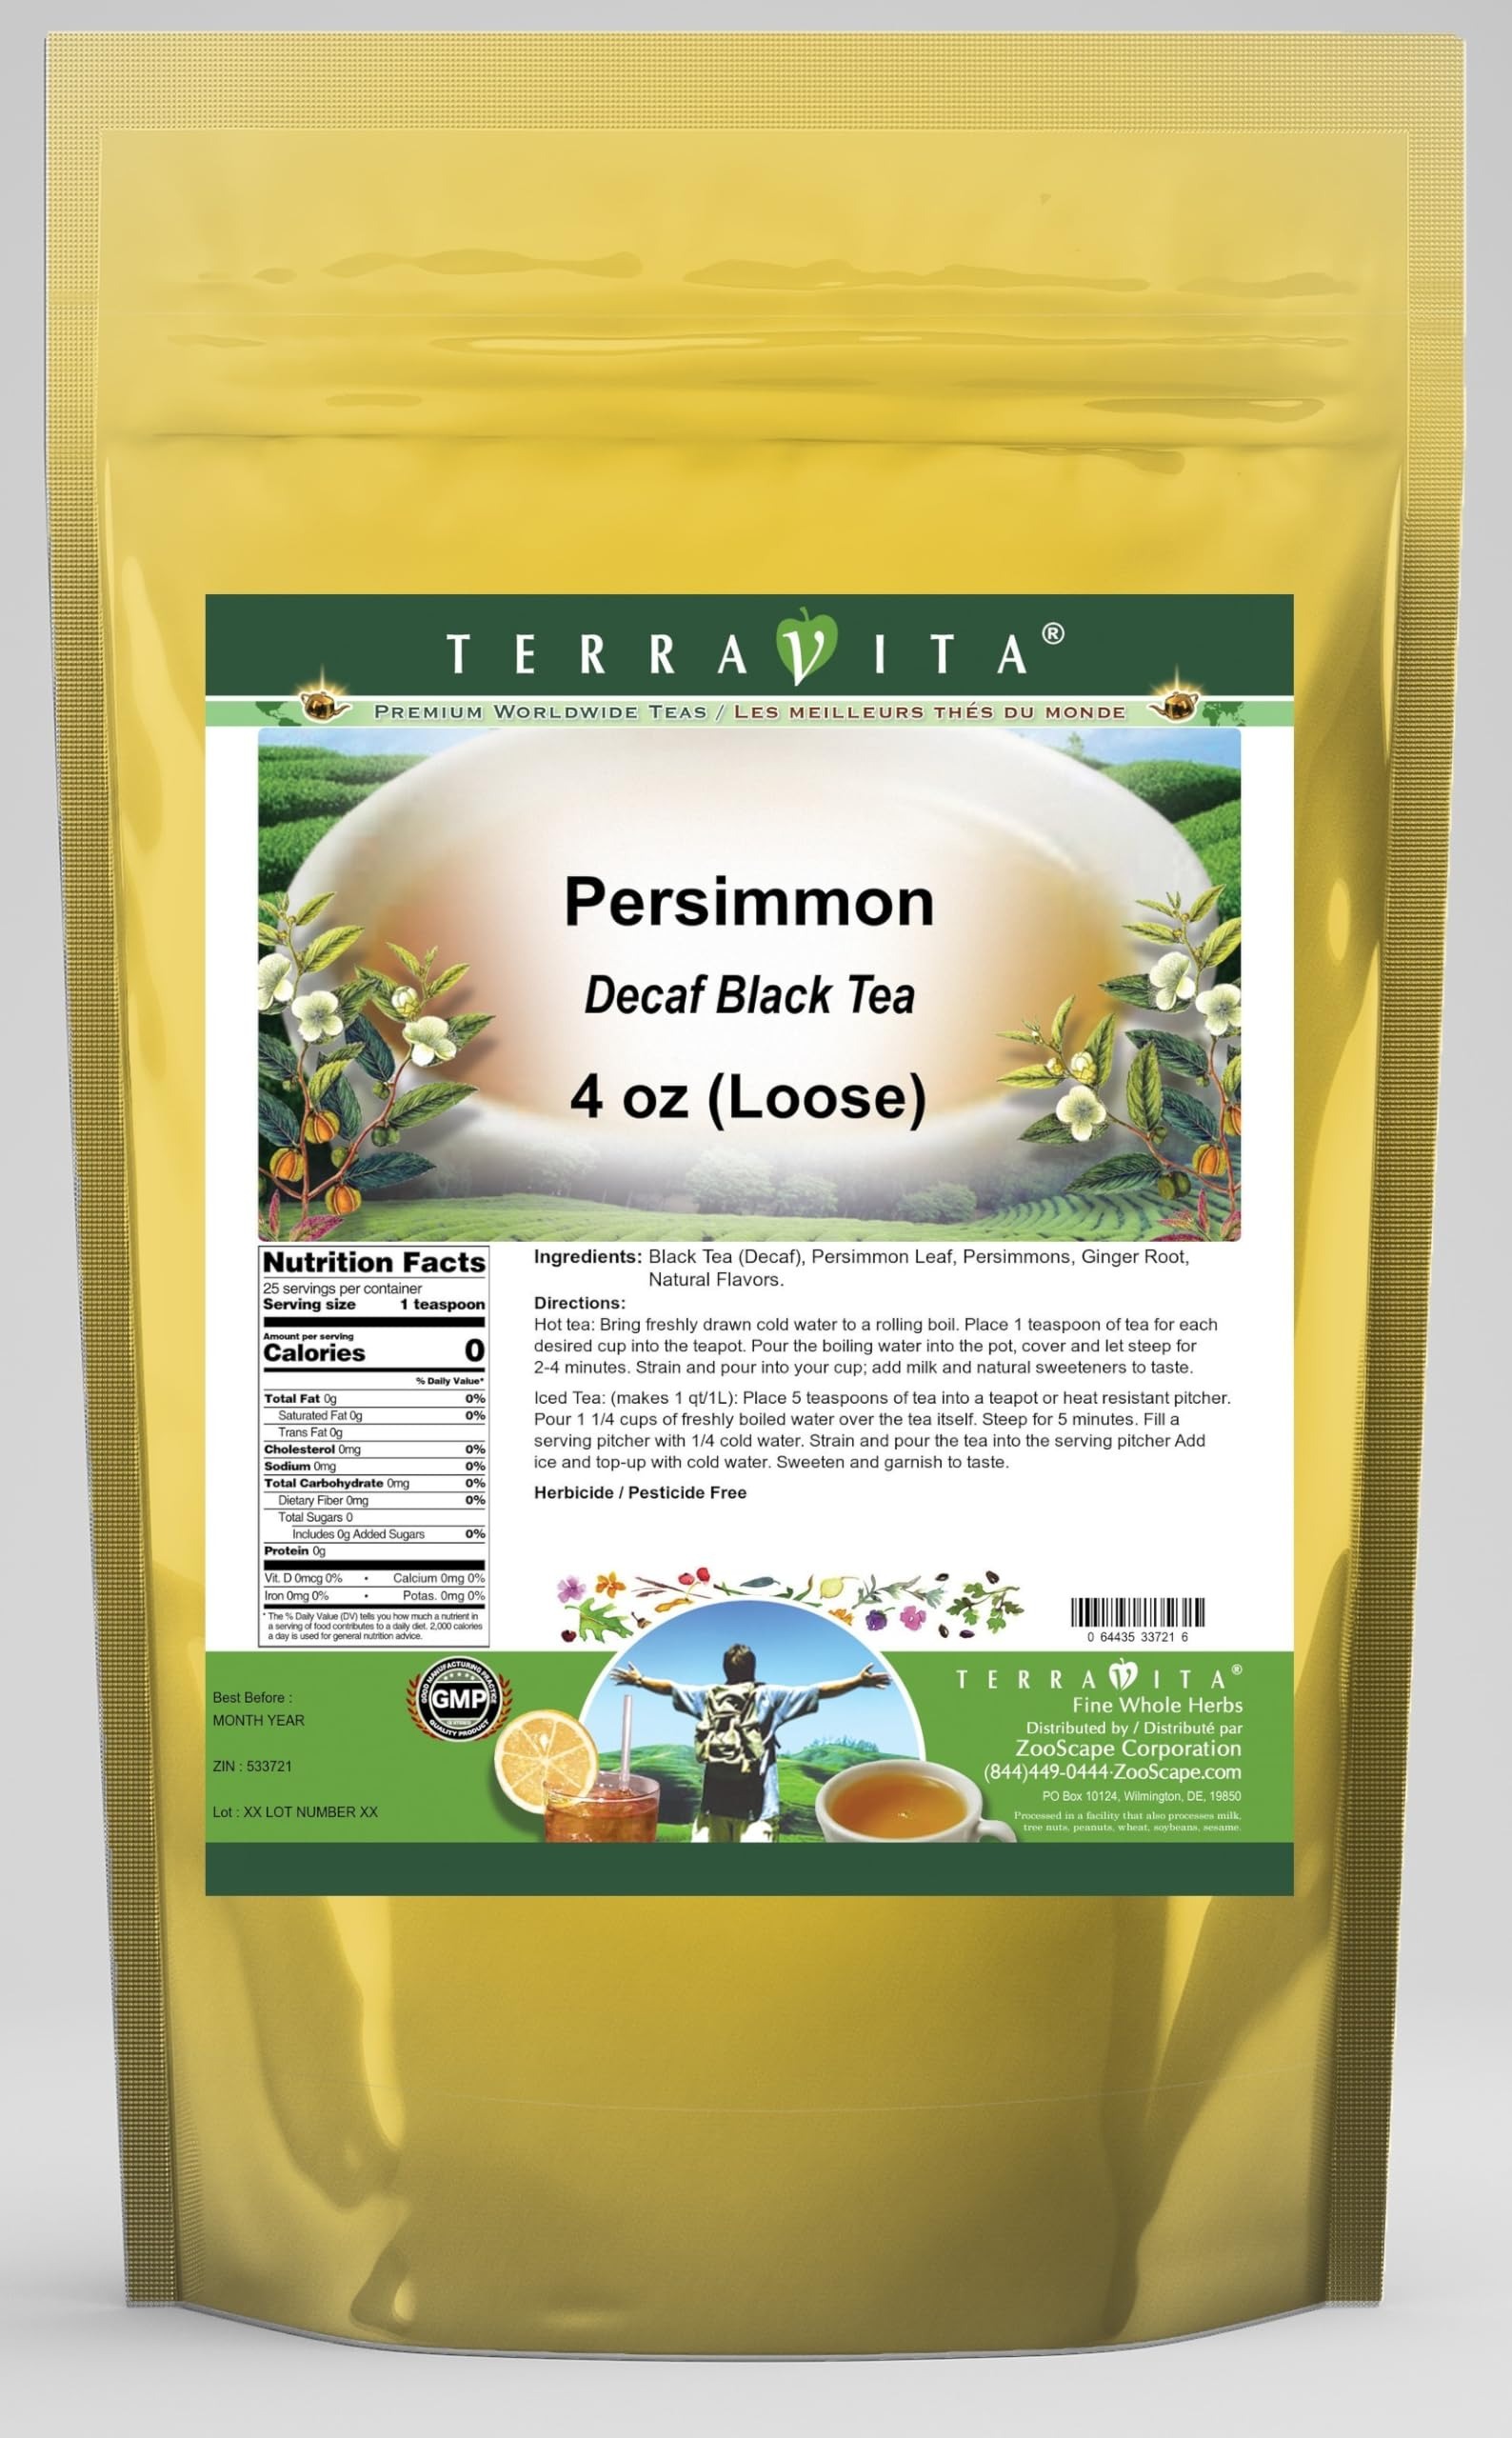
Item Name: Persimmon Decaf Black Tea (Loose) (4 oz, ZIN: 533721)
Bullet Point 1: Our Persimmon Decaf Black Tea is a wonderful flavored decaffeinated Black tea with Persimmon Leaf, Persimmons and Ginger Root. You will enjoy the simple and elegant Persimmon taste! - Ingredients: Decaf Black tea, Persimmon Leaf, Persimmons, Ginger Root and Natural Persimmon Flavor.
Bullet Point 2: No fillers.
Bullet Point 3: Manufacturer: TerraVita
Bullet Point 4: Size: 4 oz
Bullet Point 5: Loose Leaf Black Tea - Packed in a convenient upright pouch!
Product Description: Our Persimmon Decaf Black Tea is a wonderful flavored decaffeinated Black tea with Persimmon Leaf, Persimmons and Ginger Root. You will enjoy the simple and elegant Persimmon taste! - Ingredients: Decaf Black tea, Persimmon Leaf, Persimmons, Ginger Root and Natural Persimmon Flavor. - Hot tea brewing method: Bring freshly drawn cold water to a rolling boil. Place 1 teaspoon of tea for each desired cup into the teapot. Pour the boiling water into the pot, cover and let steep for 2-4 minutes. Strain and pour into your cup; add milk and natural sweeteners to taste. - Iced tea brewing method: (to make 1 liter/quart): Place 5 teaspoons of tea into a teapot or heat resistant pitcher. Pour 1 1/4 cups of freshly boiled water over the tea itself. Steep for 5 minutes. Fill a serving pitcher with 1/4 cold water. Strain and pour the tea into the serving pitcher Add ice and top-up with cold water. Sweeten and garnish to taste. - TerraVita is an exclusive line of premium-quality, natural source products that use only the finest, purest and most potent ingredients found around the world. TerraVita is hallmarked by the highest possible standards of purity, potency, stability and freshness. All of our products are prepared with the highest elements of quality control, from raw materials through the entire manufacturing process, up to and including the moment that the bottles or bags are sealed for freshness and shipped out to you. Our highest possible standards are certified by independent laboratories and backed by our personal guarantee. - TerraVita exists to meet and ensure your family's health and wellness without the harmful effects of chemicals and health products. We strive to make all of our products affordable and reliable and are constantly searching the market to maintain our
Value: 4.0
Unit: Ounce

Price: 27.4